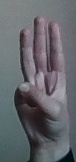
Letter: thaa